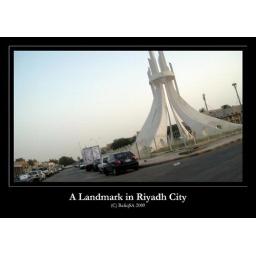
A street intersection monument in Riyadh